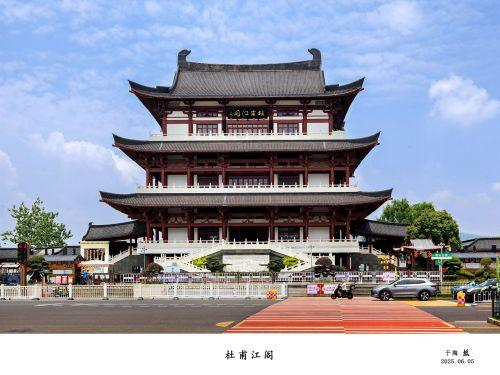
地标名称：杜甫江阁
所在城市：长沙市·天心区